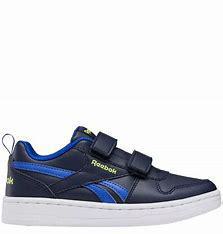
Brand: Reebok
Model: Royal Prime 2